Leptospermum wooroonooran

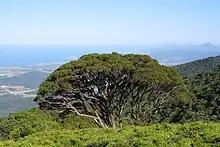
Habit near the Devil's Thumb

Leptospermum wooroonooran, commonly known as wurunuru or mountain teatree, is a species of stunted tree that is endemic to Queensland where it grows on exposed mountain ridges. It has thin, fibrous or flaky bark, lance-shaped leaves with the narrower end towards the base, white flowers arranged singly on short side shoots and fruit remain on the plant at maturity.